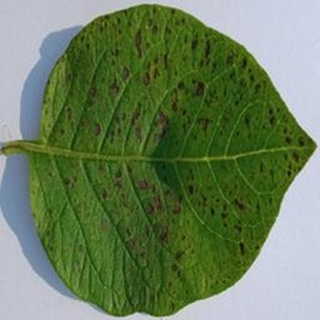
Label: potato_early_blight